Maude (TV series)

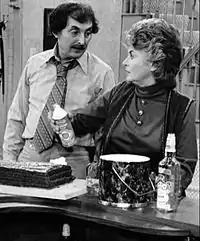
Walter and Maude

Maude first appears in two season-two episodes of "All in the Family": the first in December 1971 as a visitor to the Bunker home, and the second, a backdoor pilot setting up the premise of the "Maude" series, in March 1972. She is Edith Bunker's (Jean Stapleton) favorite cousin who has been married four times. Her first husband, Barney, died shortly after their marriage. She divorced the next two, Albert and Chester. Albert was never portrayed on screen, but the episode "Poor Albert" revolved around his death, while her second former husband Chester appeared once on the show, played by Martin Balsam.